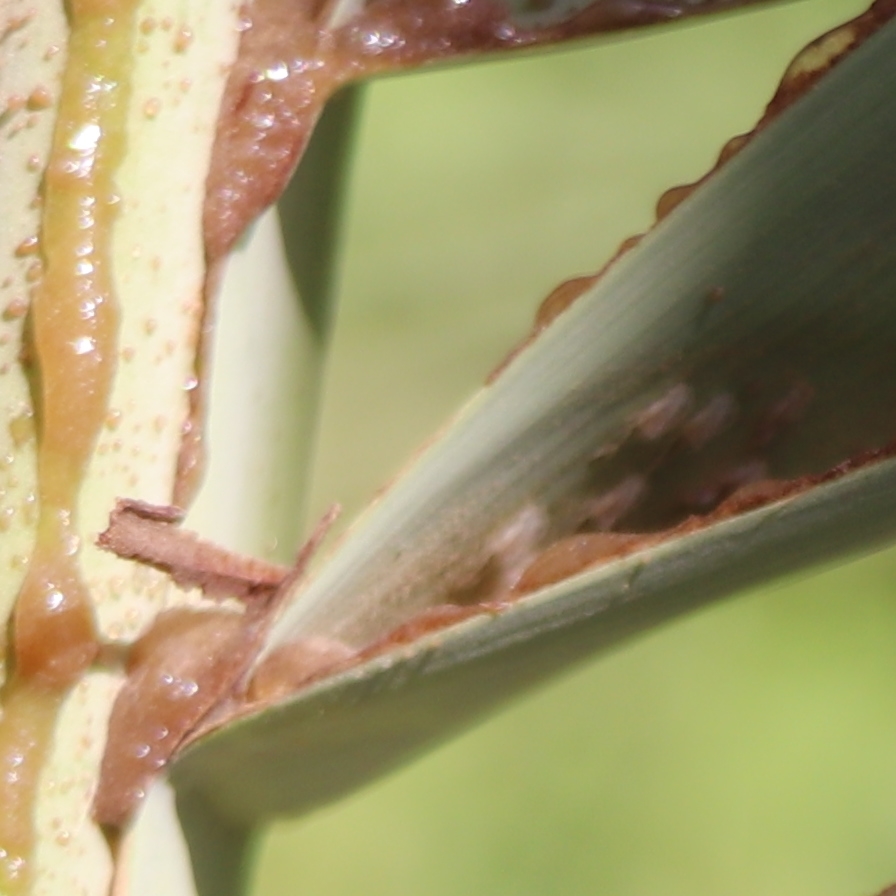
Label: Dubas